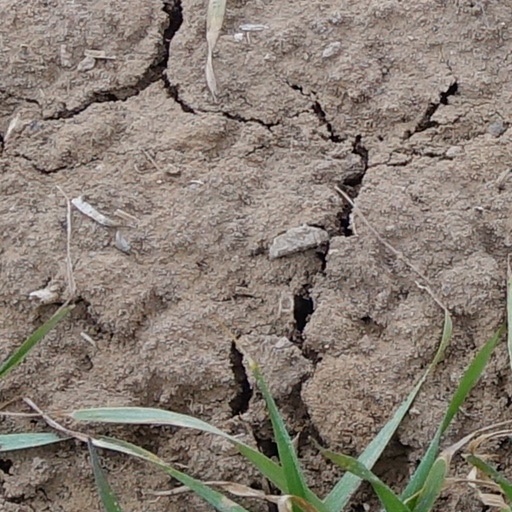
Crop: wheat